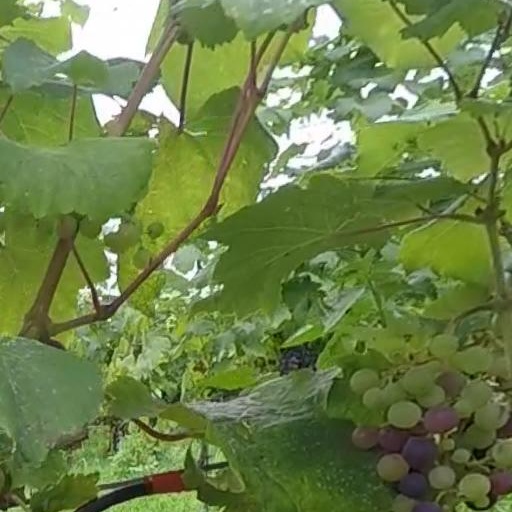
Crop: grape